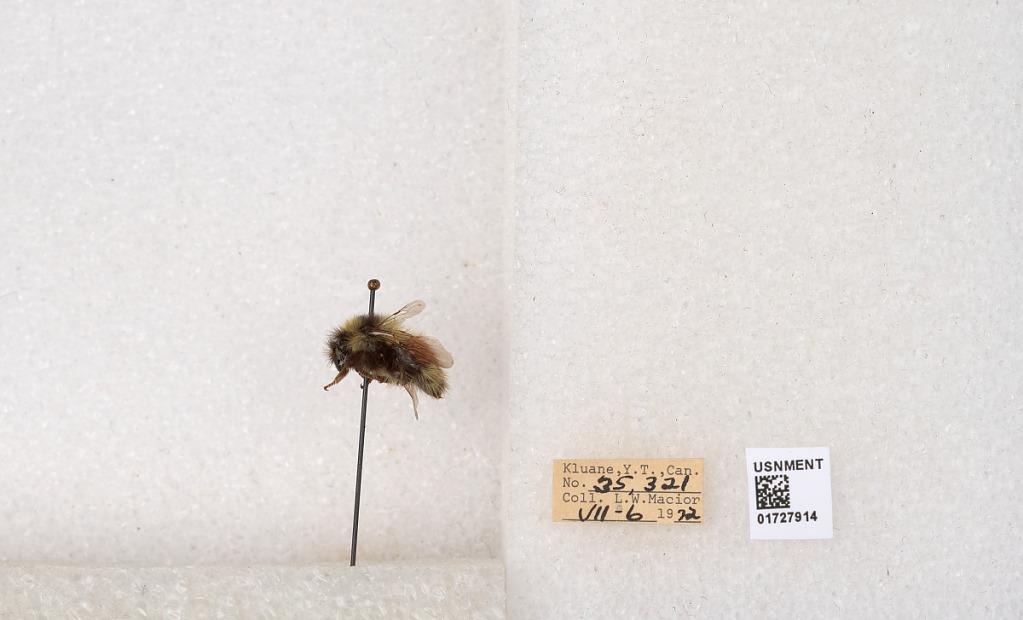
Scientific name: Bombus (Pyrobombus) sylvicola Kirby
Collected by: L. Macior
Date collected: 1972-7-6
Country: Canada
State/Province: Yukon
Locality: Kluane
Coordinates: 61.2426, -139.113